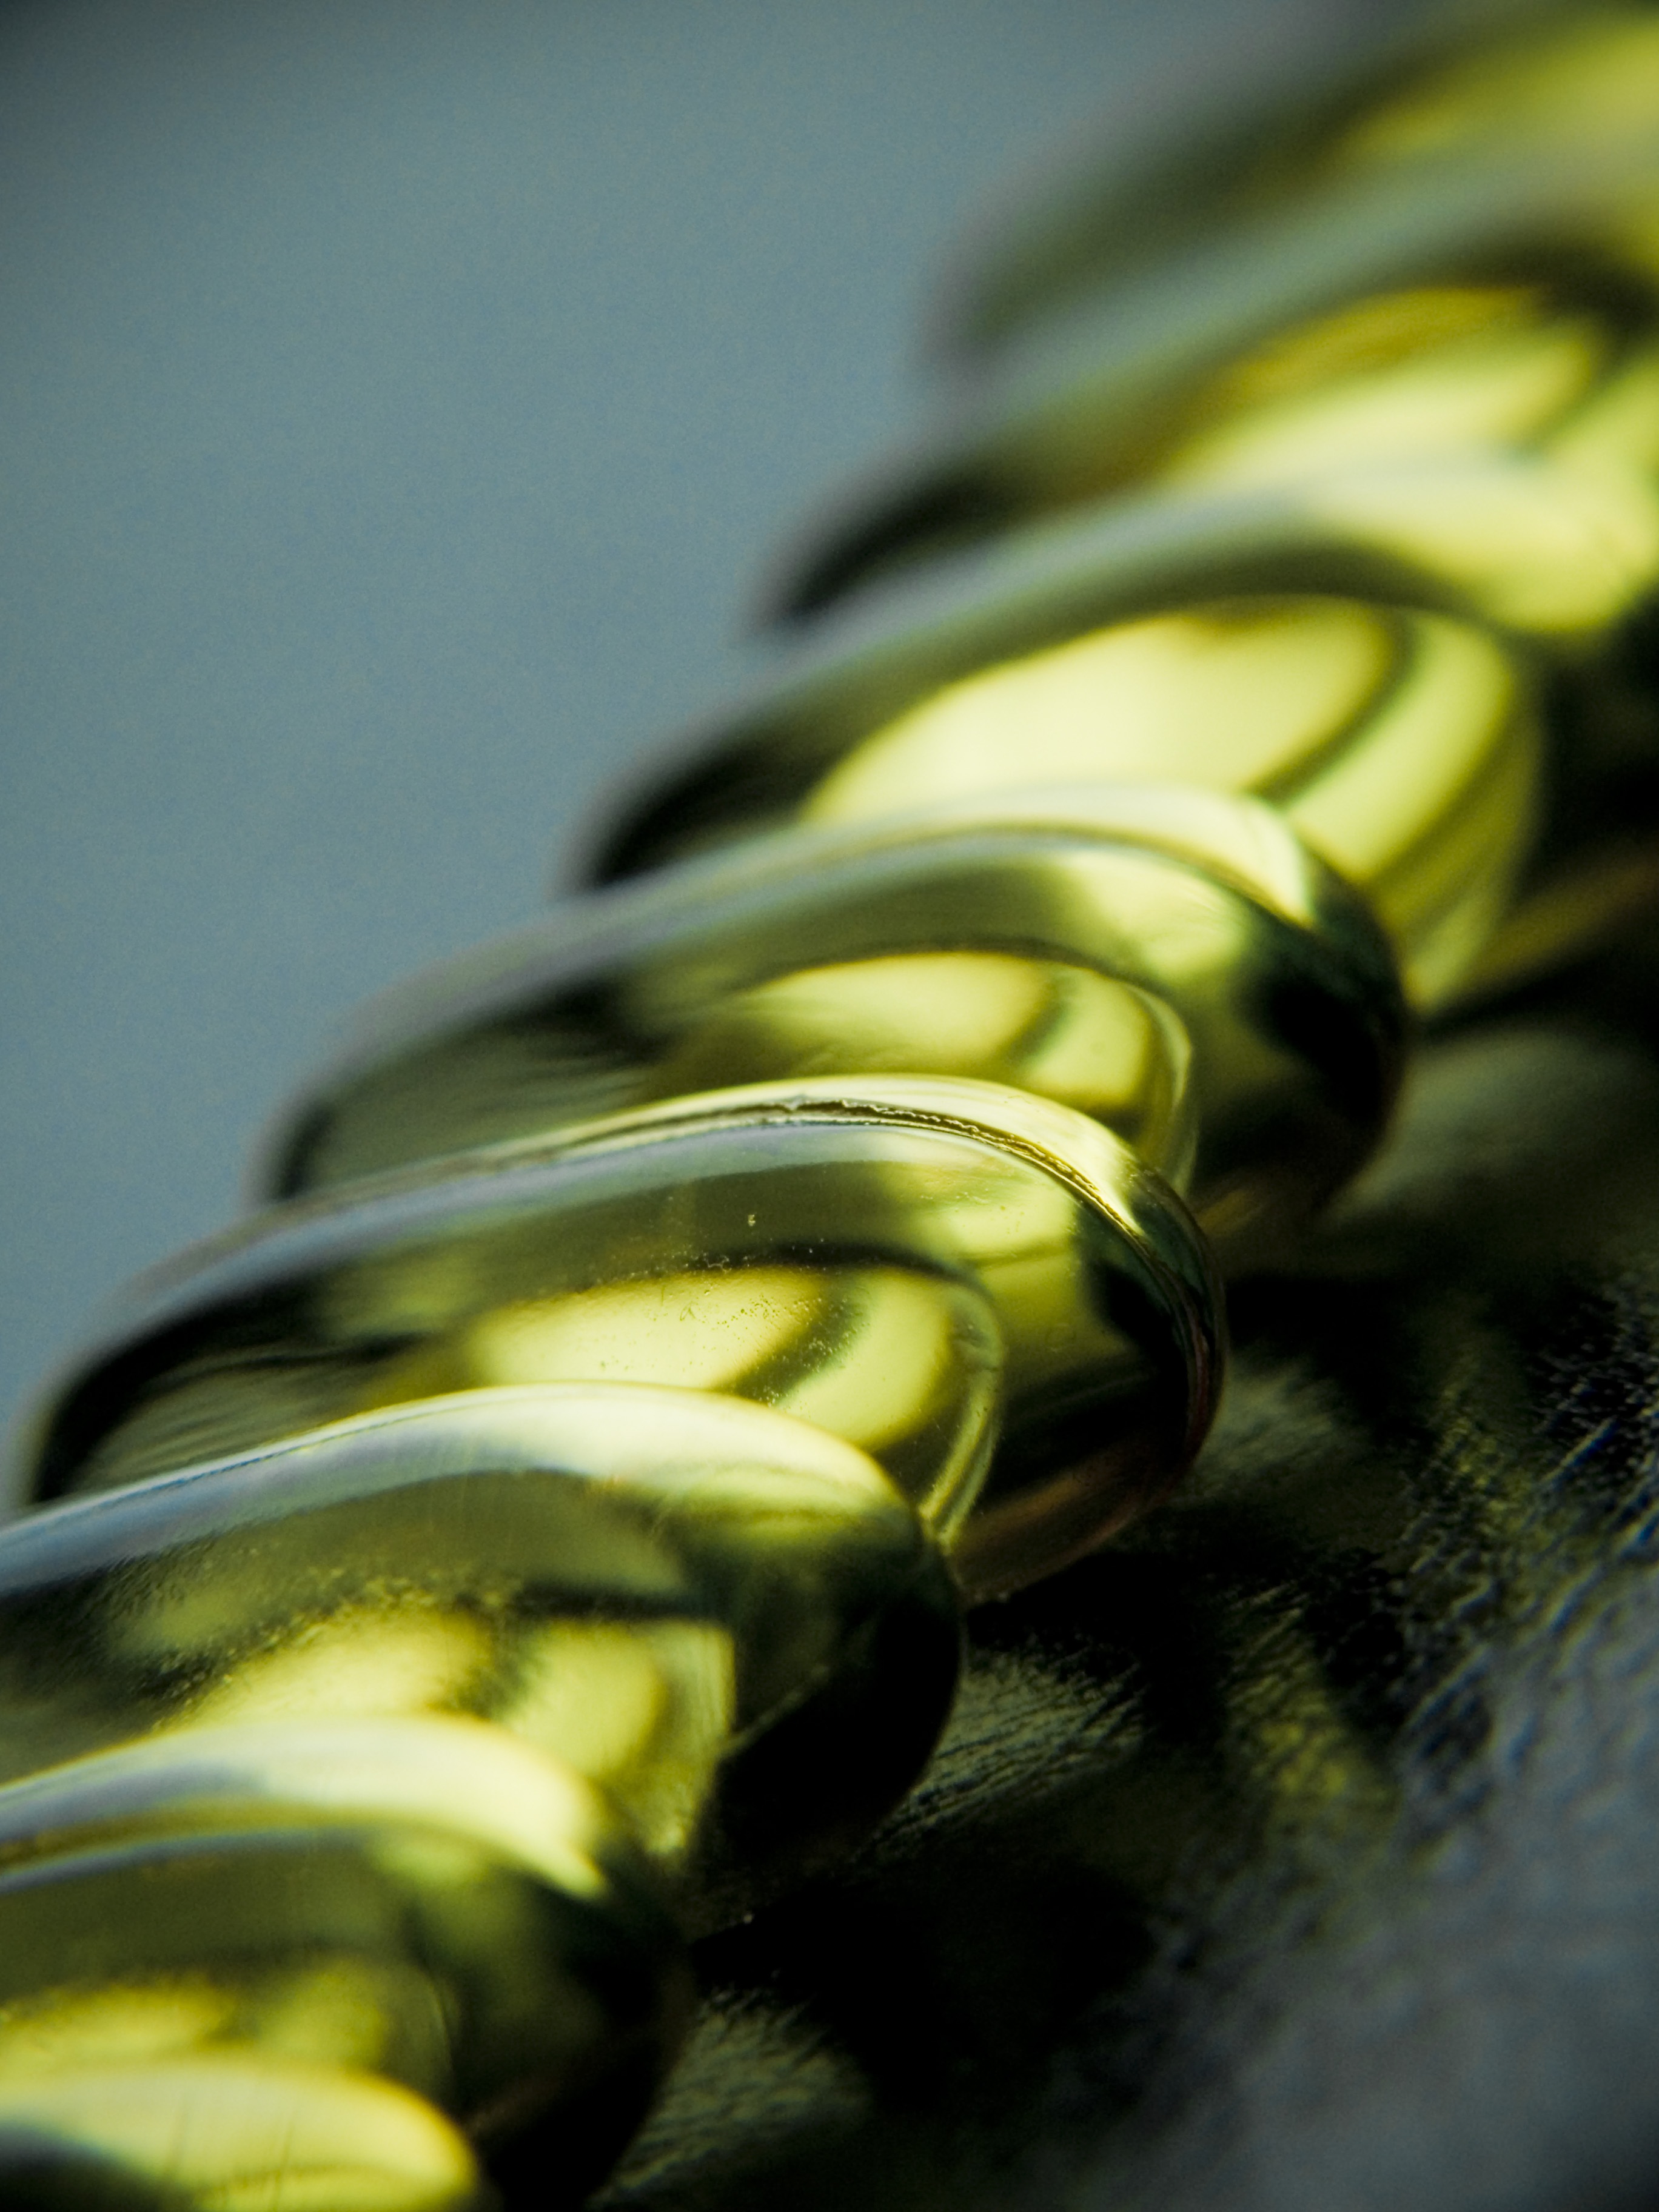
light, plant, photography, flower, clear, green, produce, macro, care, yellow, fish, medicine, close, health, close up, capsule, vitamin, jelly, hospital, pharmacy, detail, drug, prescription, painkiller, pills, oil, addiction, medical, illness, medication, treatment, macro photography, healthcare, pharmaceutical